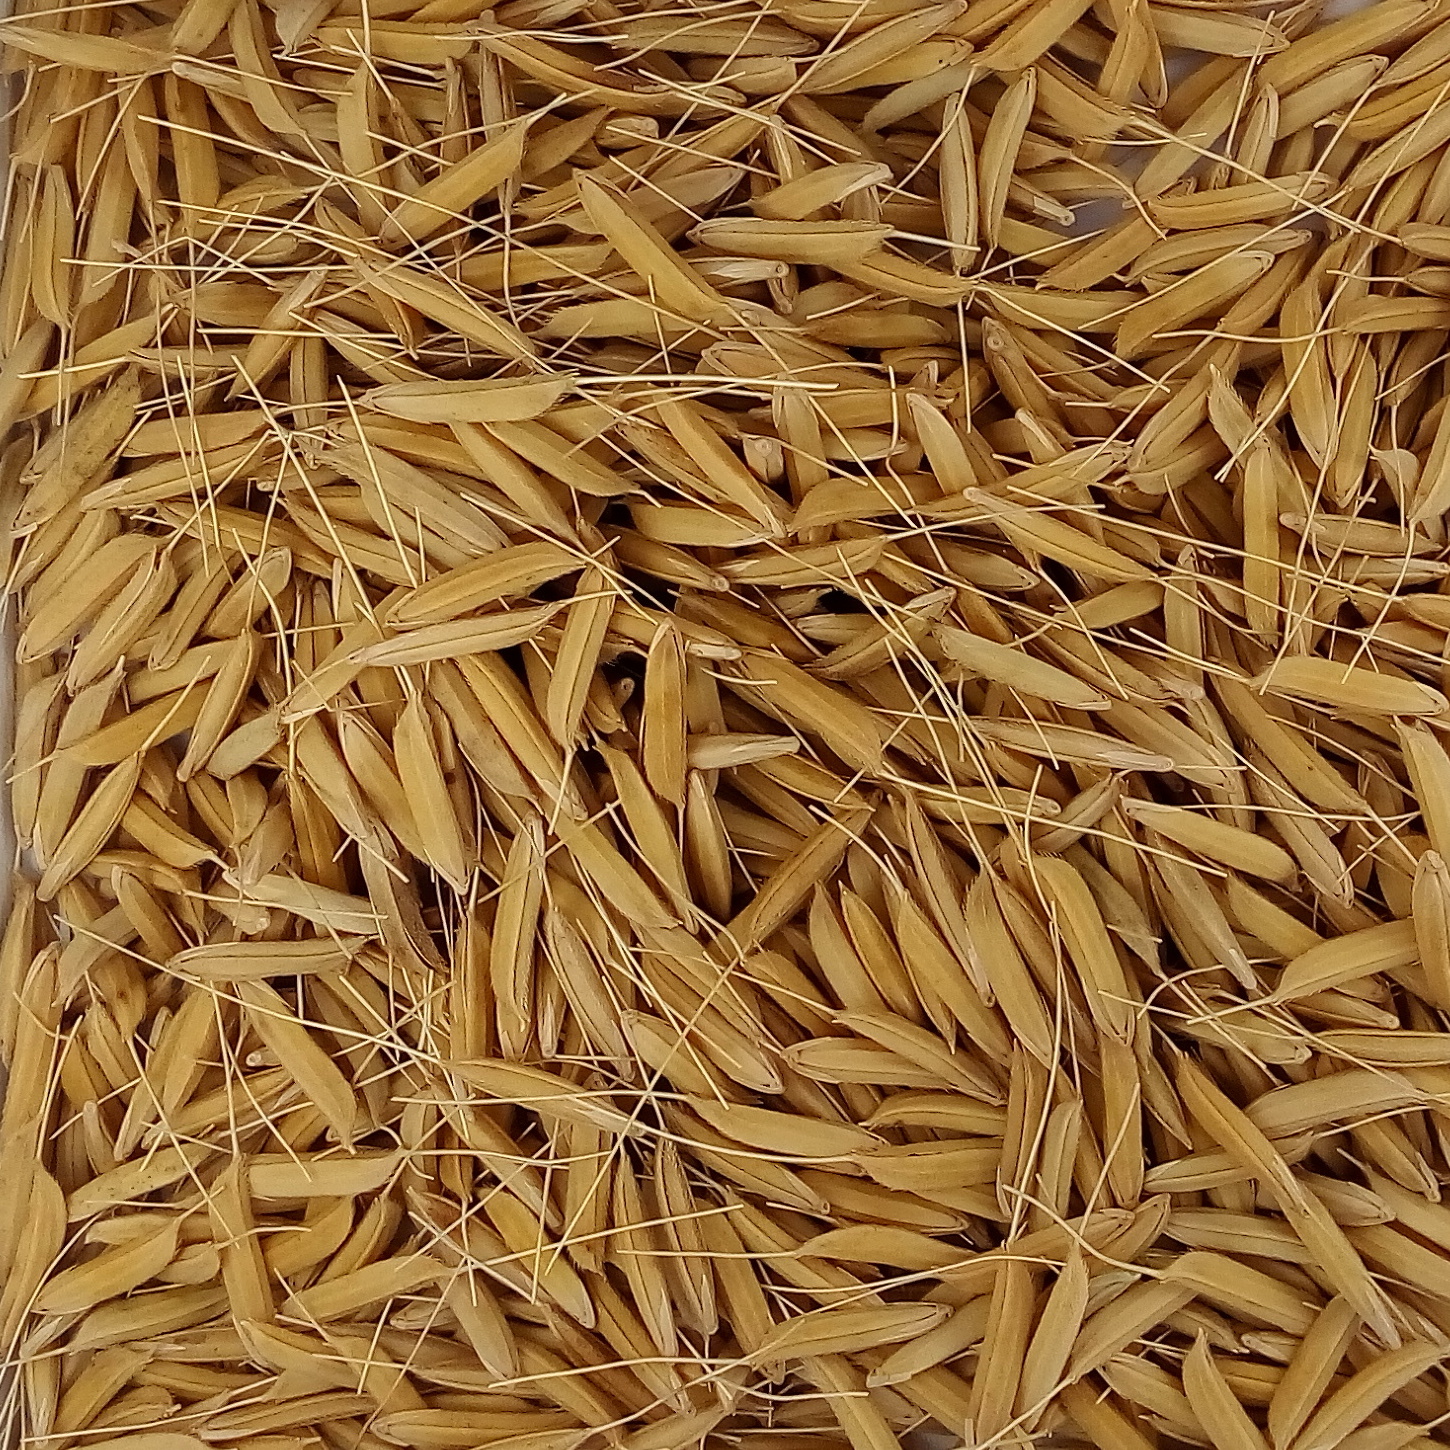
Rice seed variety: 1637